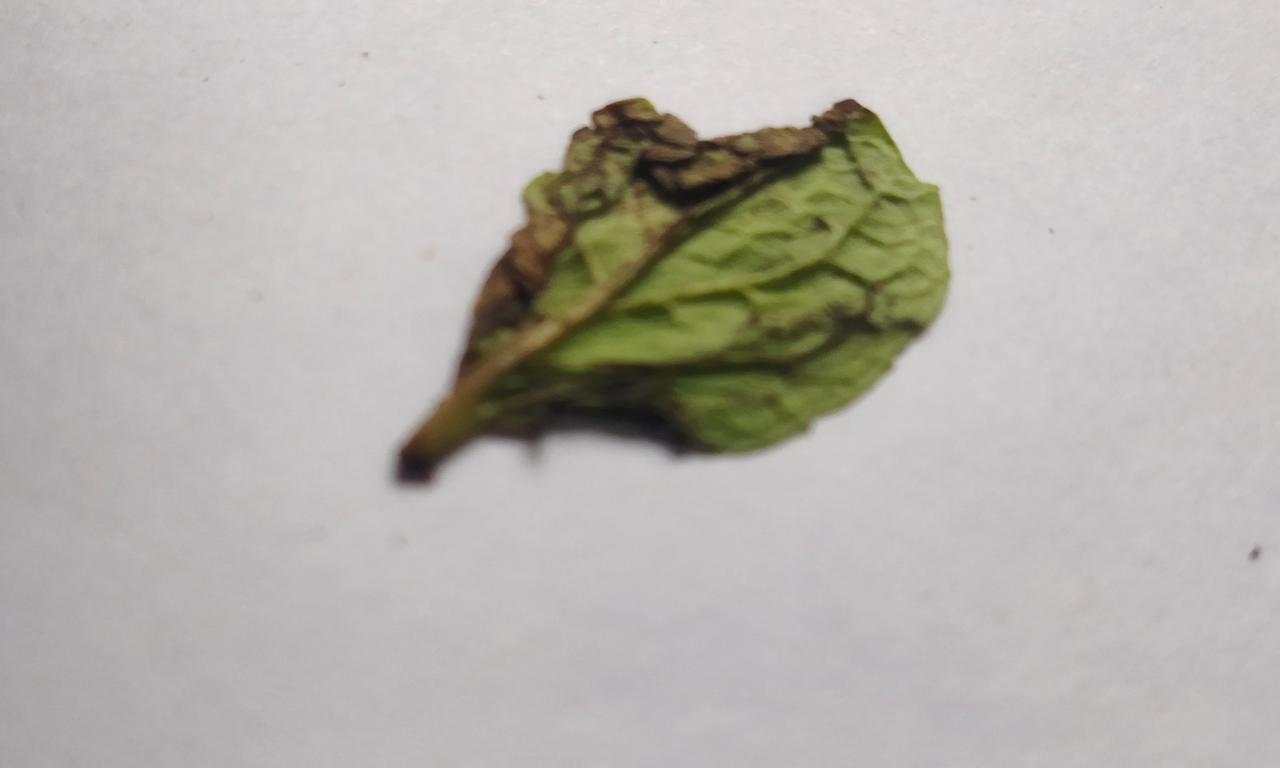
Label: Spoiled